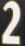
Number: 2